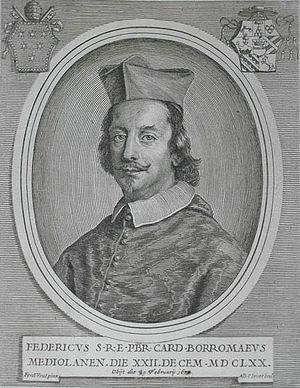
Federico Borromeo est un cardinal italien du XVIIᵉ siècle.